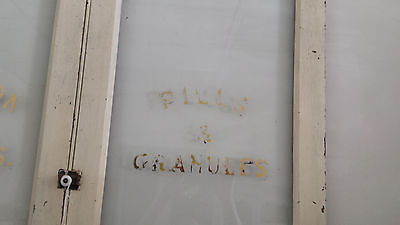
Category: cabinet